Guard mounting

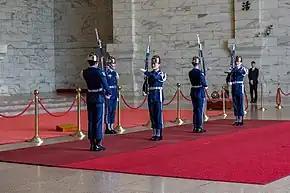
A guard mounting ceremony at Chiang Kai-shek Memorial Hall

Guard mounting, changing the guard, or the changing of the guard, is a formal ceremony in which sentries performing ceremonial guard duties at important institutions are relieved by a new batch of sentries. The ceremonies are often elaborate and precisely choreographed. They originated with peacetime and battlefield military drills introduced to enhance unit cohesion and effectiveness in the late 17th and early 18th centuries.